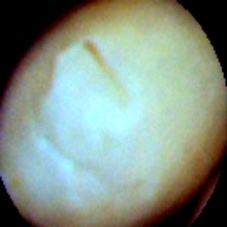
Label: Skin-damaged